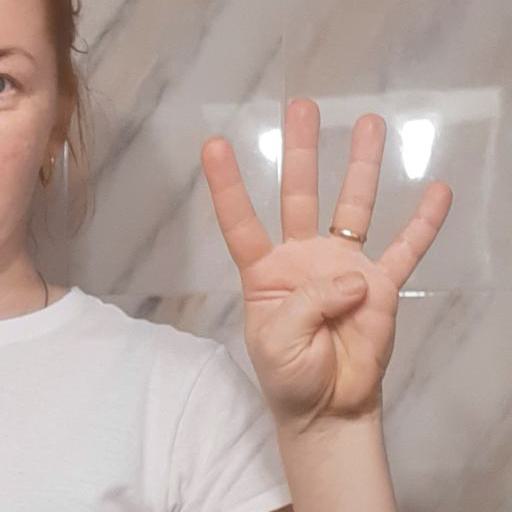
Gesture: four